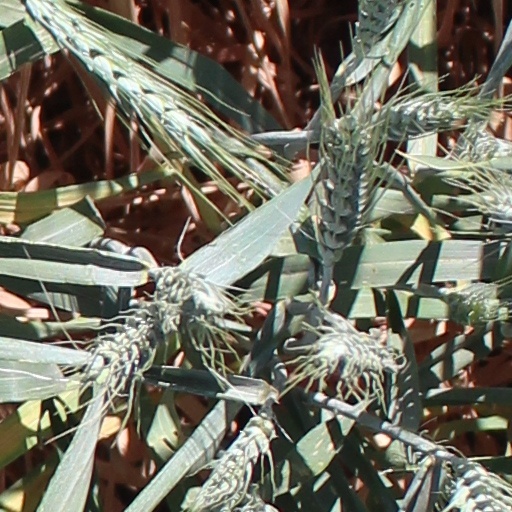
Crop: wheat